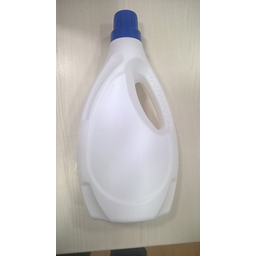
Label: plastic